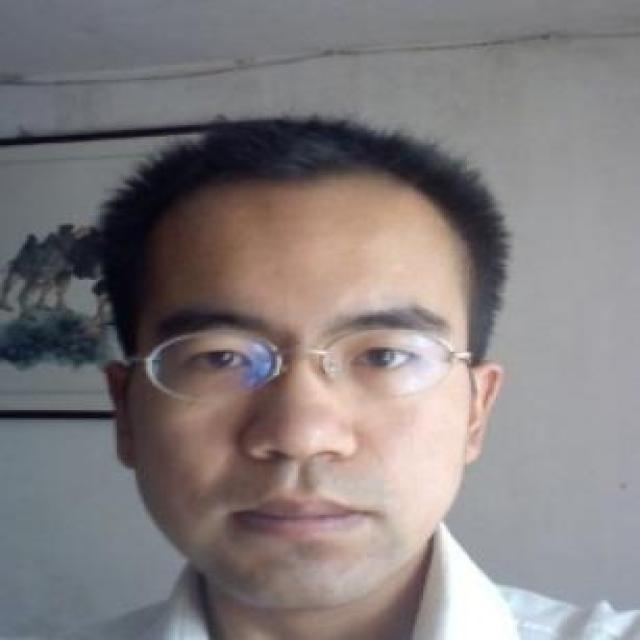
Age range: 21-44